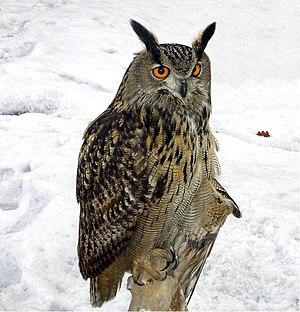
Les Góry Sowie sont une chaîne de montagnes dans les Sudètes centrales, dans le Sud-Ouest de la Pologne. Ils se trouvent entre la région historique de Basse-Silésie et le pays de Kłodzko. Ce massif comprend une zone protégée appelée parc paysager des monts des Hiboux.
Le parc national de la Biebrza est un parc national se situant dans le voivodie de Podlachie, au nord-est de la Pologne, situé le long la rivière Biebrza. La quasi-totalité de la vallée de la Biebrza est protégée, depuis les sources de la rivière jusqu'à son embouchure dans la Narew.
Cette liste de la faune française regroupe les espèces de rapaces peuplant la France métropolitaine.
Beynost — prononcé /beno/ — est une commune française, située dans le département de l'Ain en région Auvergne-Rhône-Alpes, à environ 15 km de Lyon. Elle appartient à l'unité urbaine de Lyon ainsi qu'à la région naturelle de la Côtière.